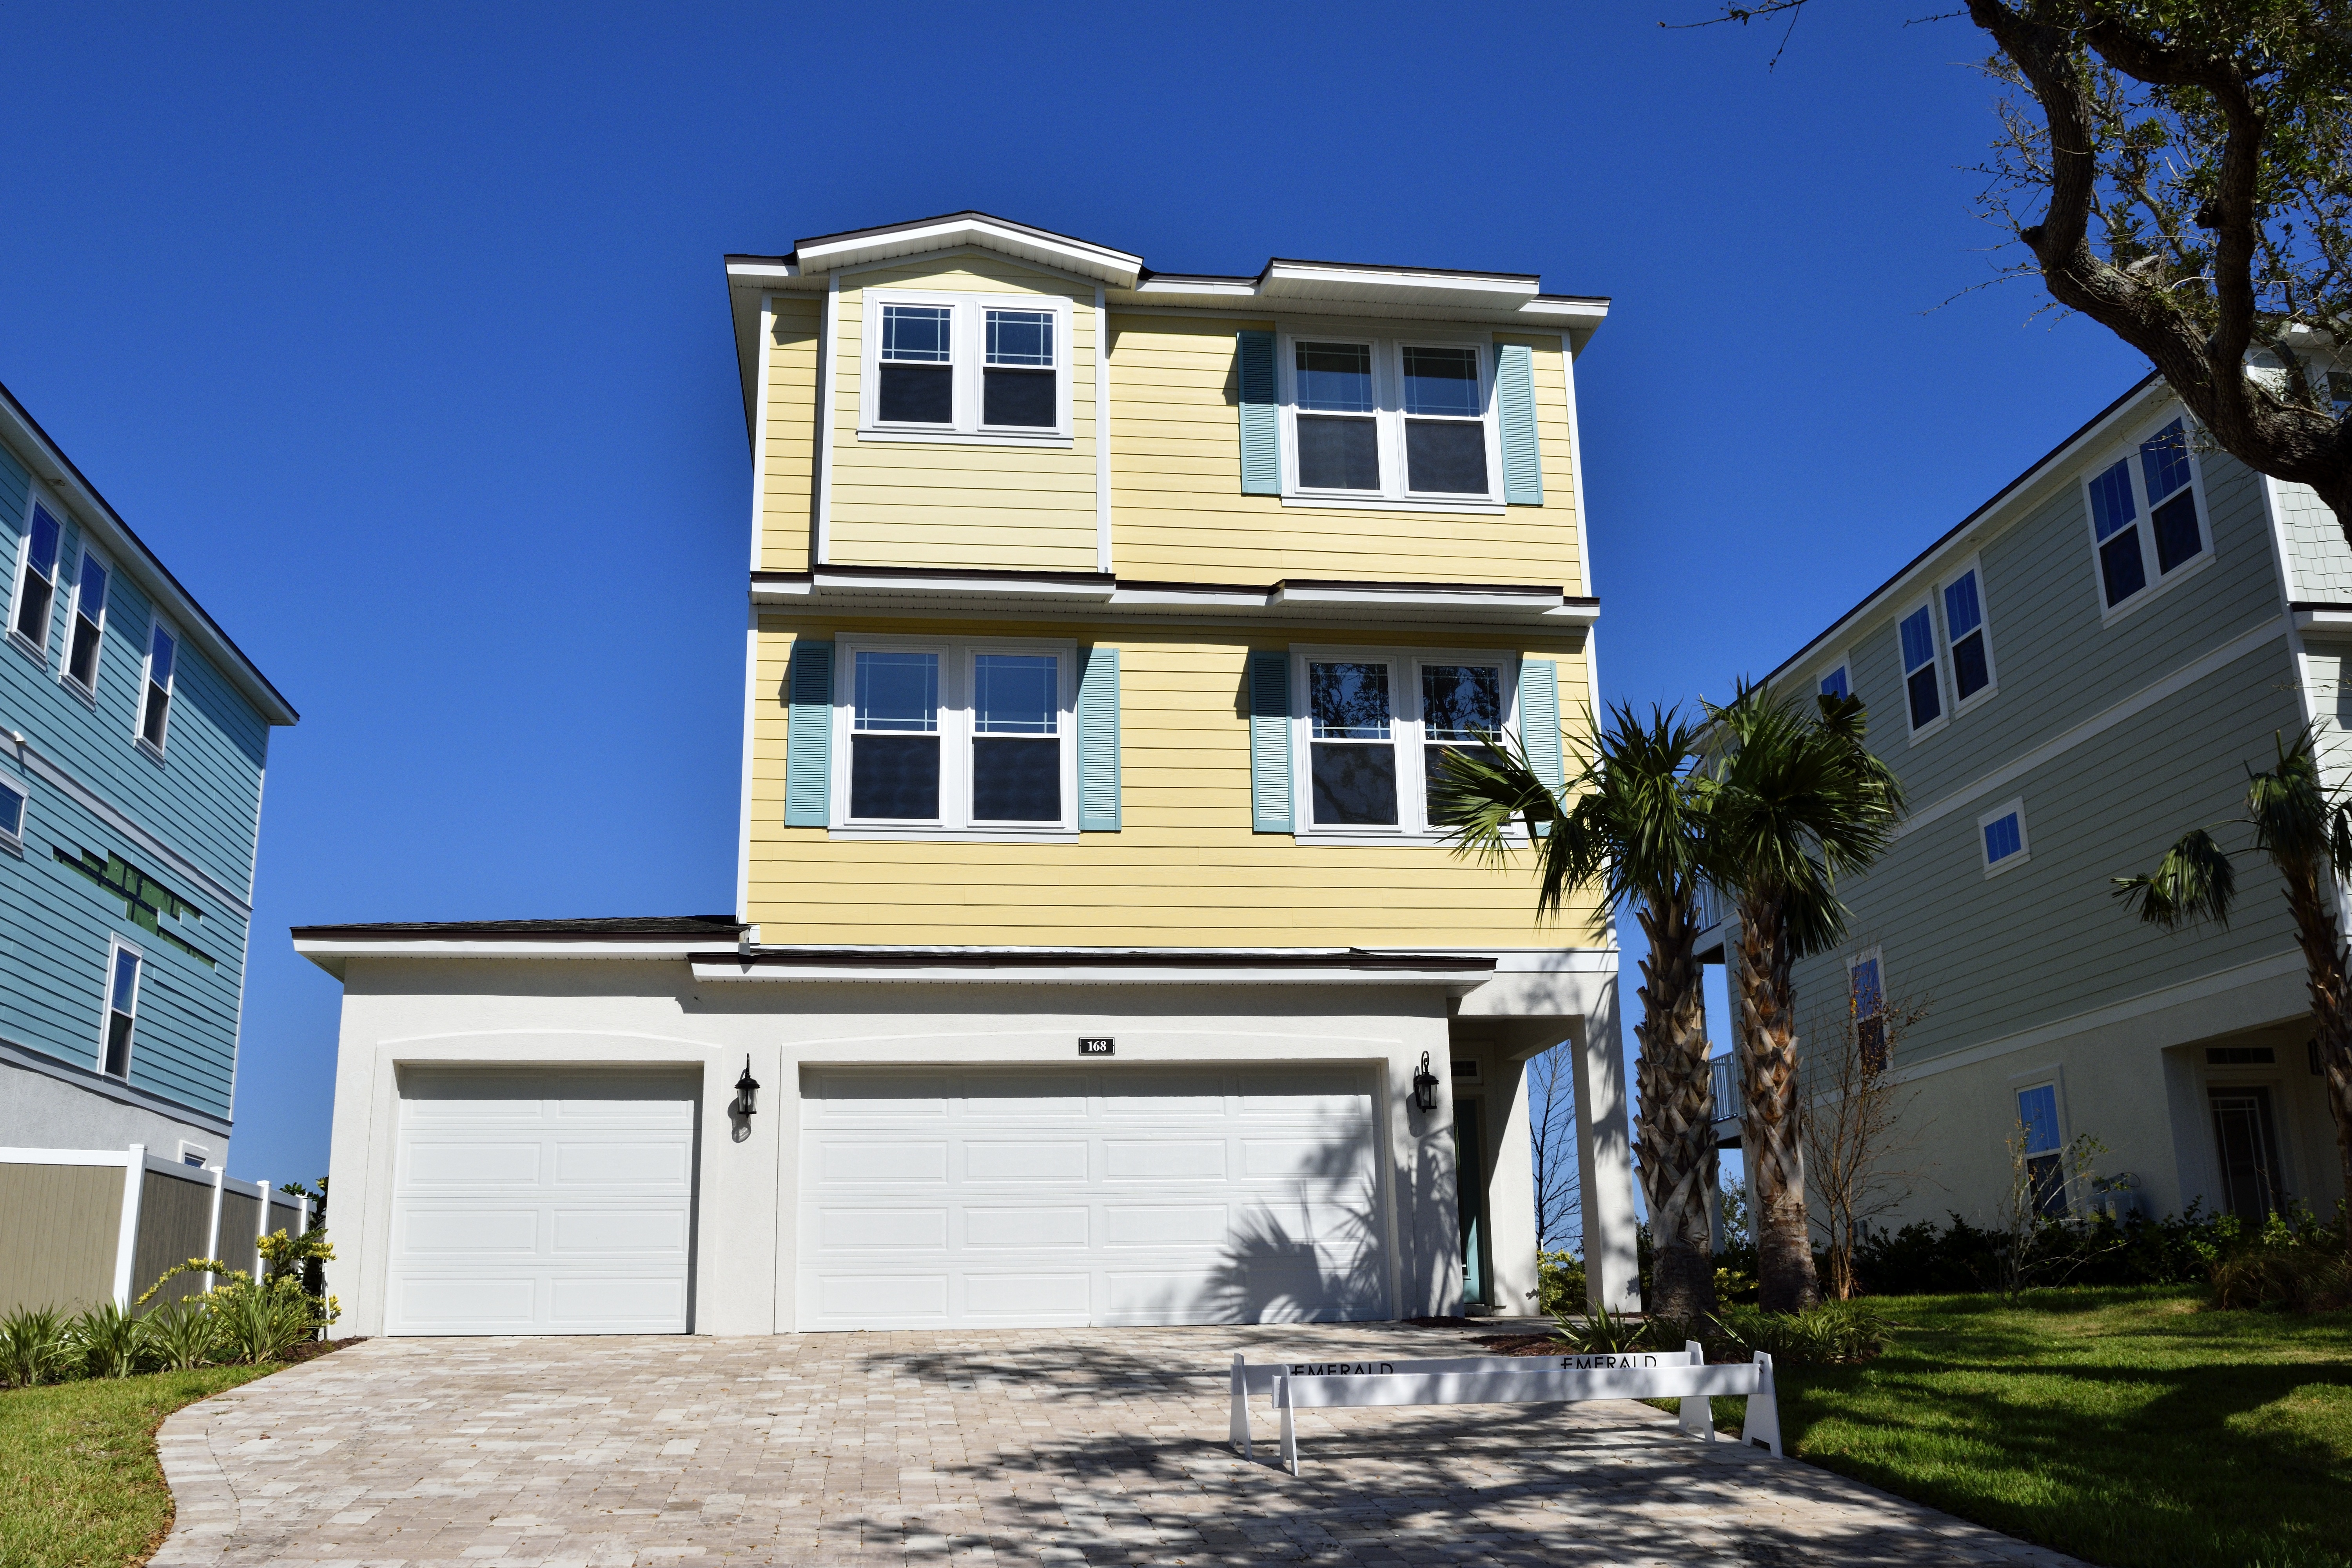
beach, coast, ocean, architecture, sky, villa, mansion, house, shore, building, home, coastal, summer, suburb, cottage, facade, residence, property, exterior, residential, apartment, outdoors, luxury, estate, florida, architectural, siding, condominium, neighbourhood, real estate, florida home, upscale, florida beach, beach home, residential area